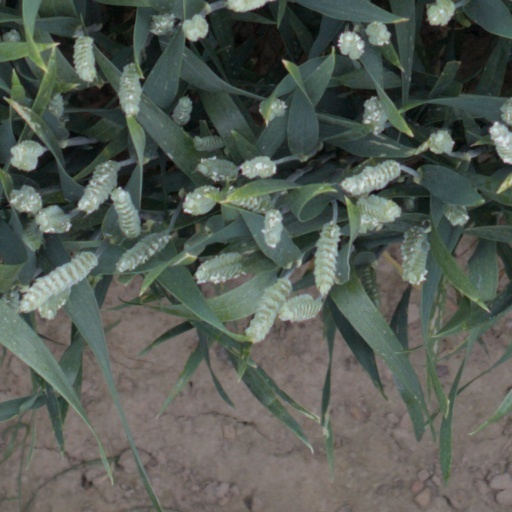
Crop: wheat